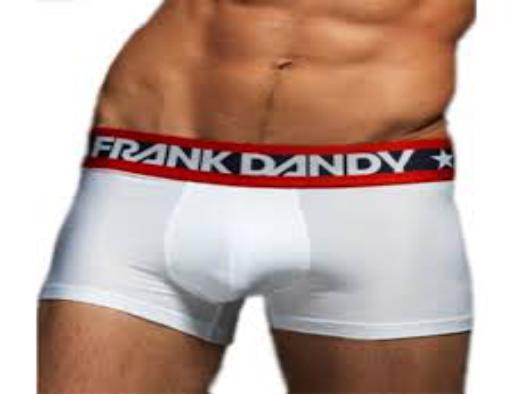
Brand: Frank Dandy
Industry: Clothes